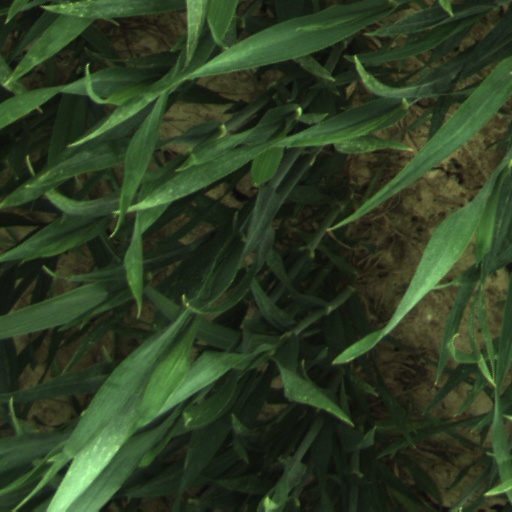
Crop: wheat